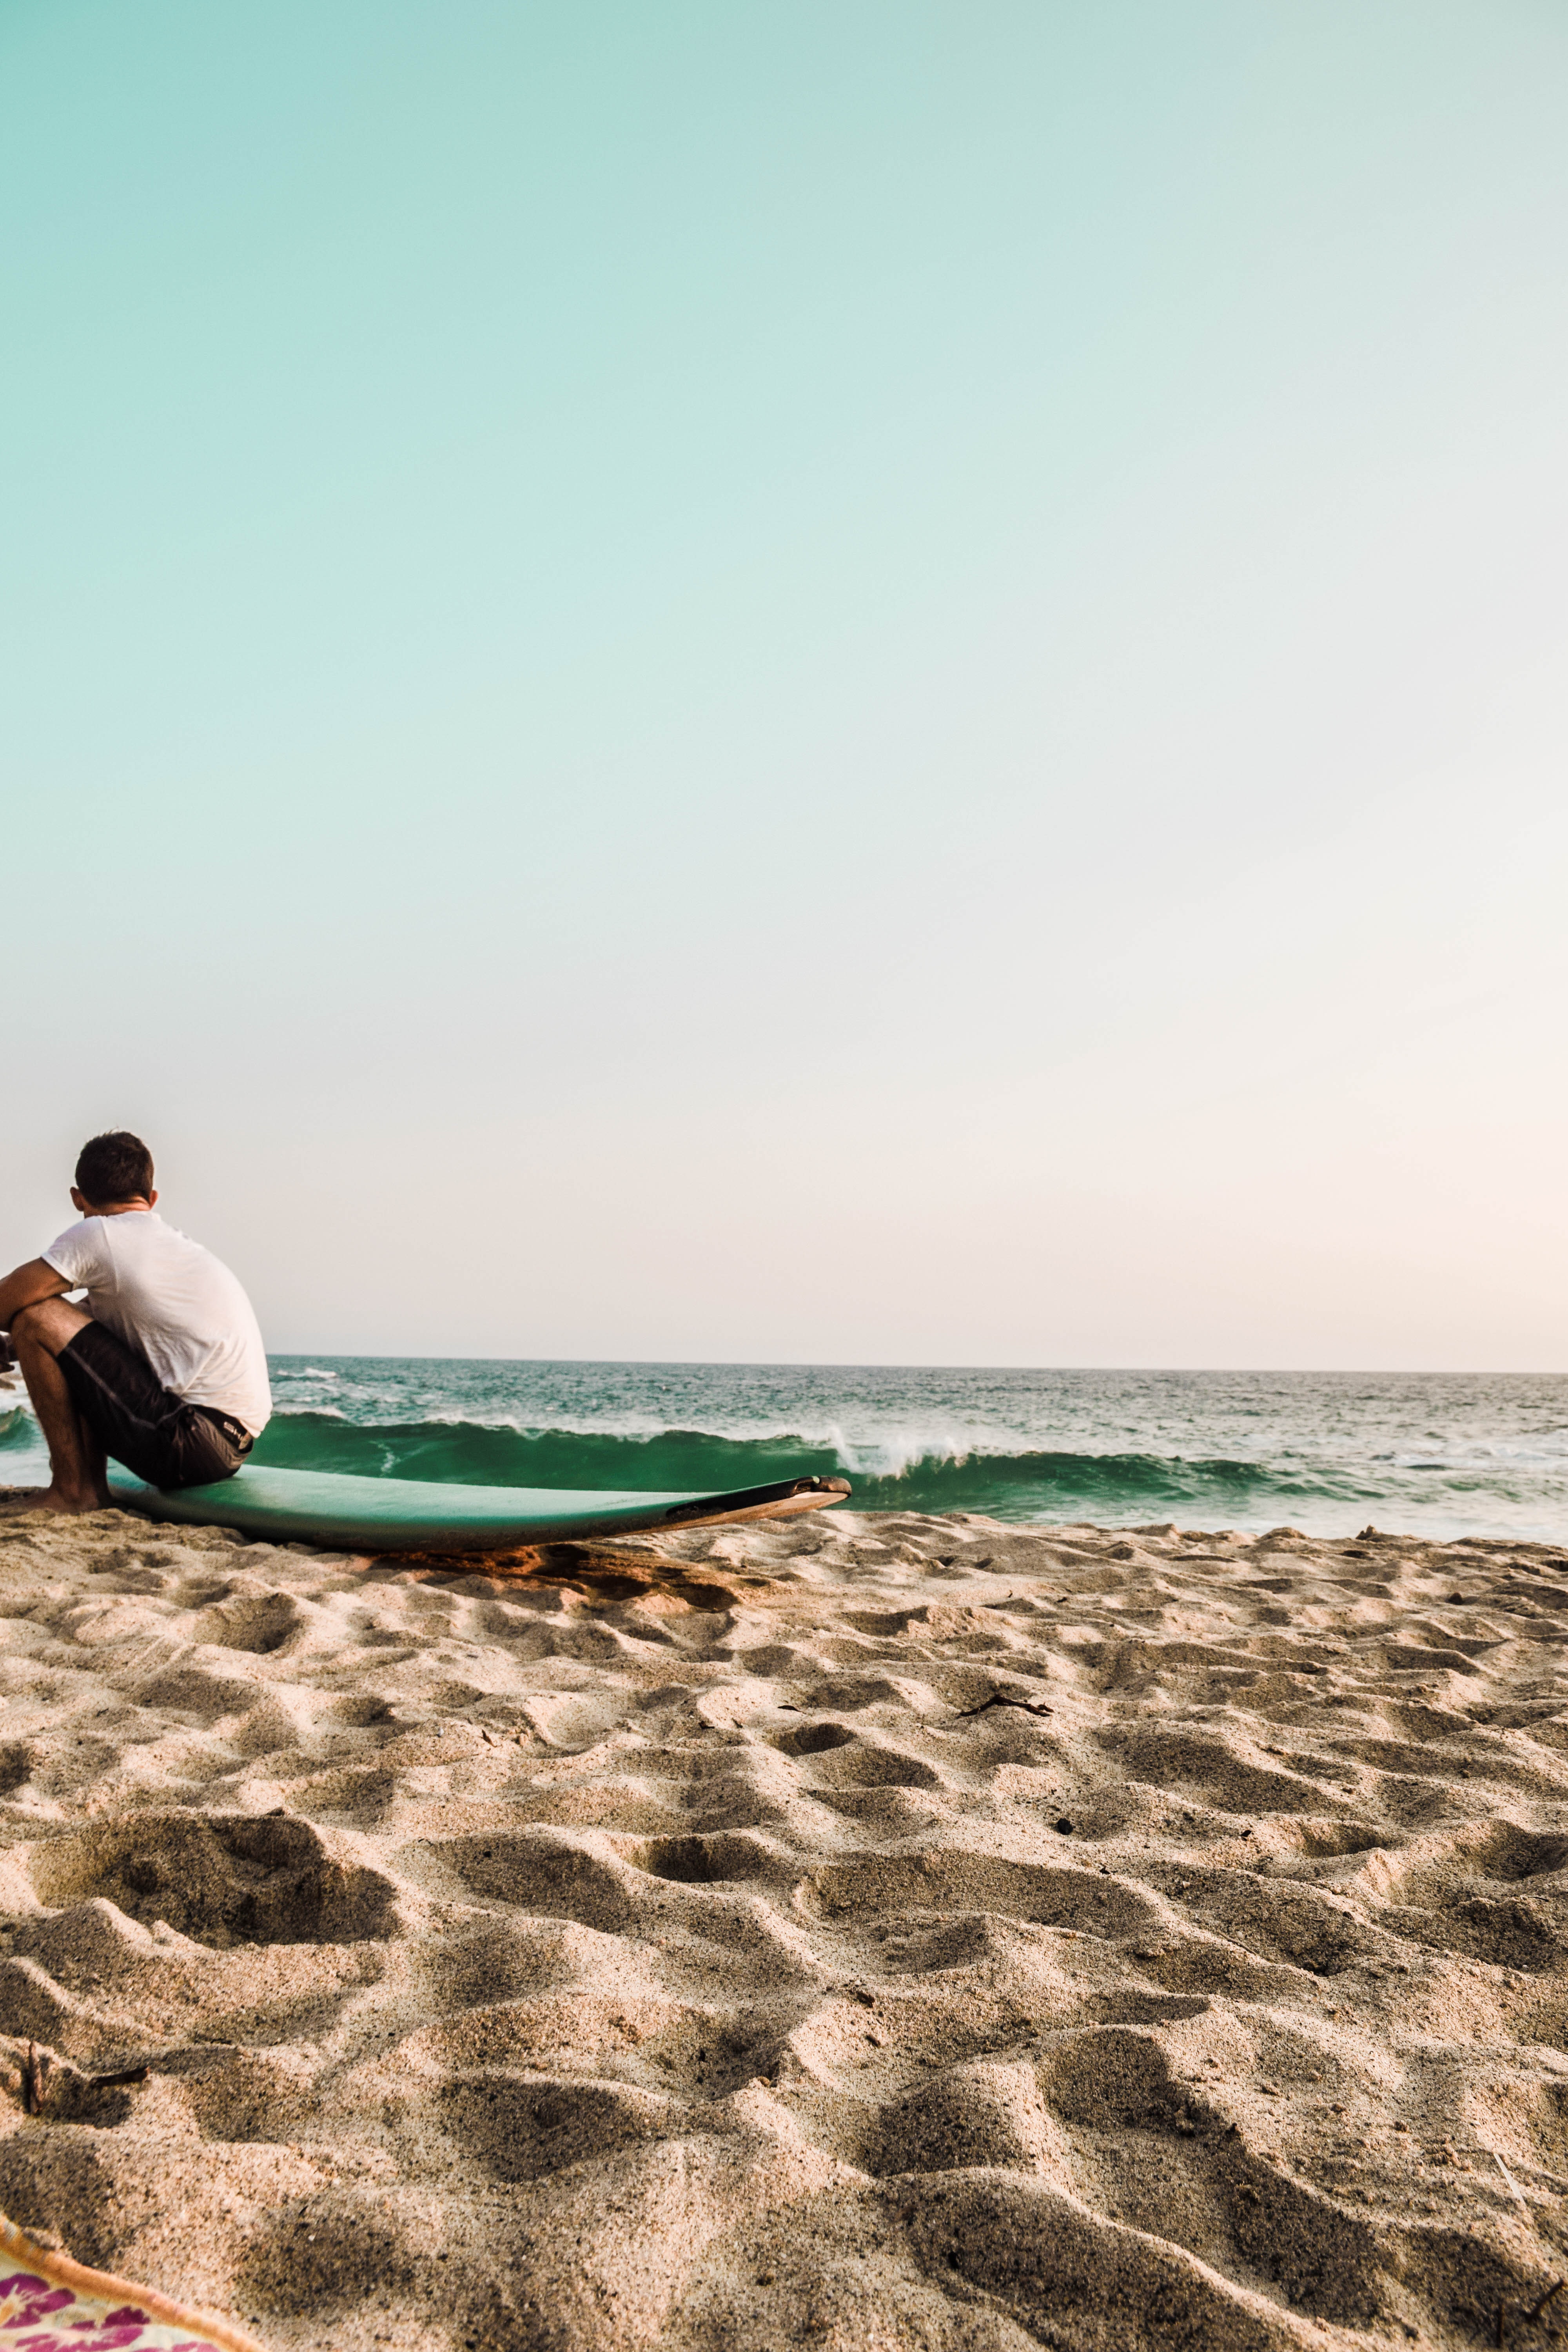
beach, sea, horizon, sand, People on beach, ocean, sky, vacation, coast, shore, water, summer, fun, wave, tourism, leisure, coastal and oceanic landforms, tree, sitting, cloud, wind wave, photography, happy, holiday, child, bay, travel